Will H. Bradley

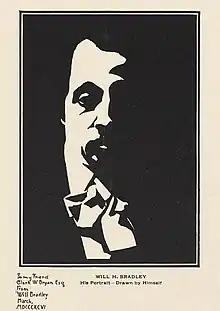
Will H. Bradley. His portrait - drawn by himself in 1896

Bradley was born July 10, 1868, in Boston, Massachusetts to Aaron Bradley and Sarah Rowland. At the age of 12 he obtained a job as an apprentice for a weekly newspaper — the "Iron Agitator", later known as the "Iron Ore" — in Ishpeming, Michigan. He had moved there with his mother to be with family after the death of his father. He left at 17 for Chicago, Illinois, where he held a few brief jobs as a wood engraver and typographer before dedicating himself to freelance graphic design. He moved back to Massachusetts and set up the Wayside Press, where he served as an illustrator, editor, typographer, designer, and press manager for a magazine he named "Bradley, His Book". The periodical usually contained compilations of poetry, stories, and sketches, and his work received a warm reception. He had achieved financial success, but the stress of managing so many projects at once began to damage his health, and he collapsed at the age of 28. He recovered quickly, but he was forced to sell the Wayside Press.